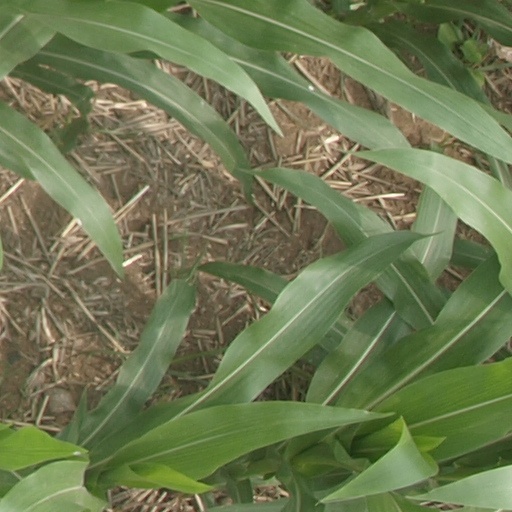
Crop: maize; corn